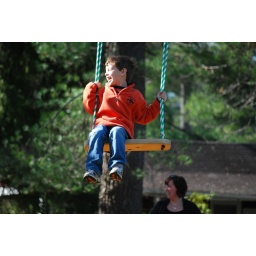
The boys enjoying swinging off the big tree at our cottage in Flat Rock, NC